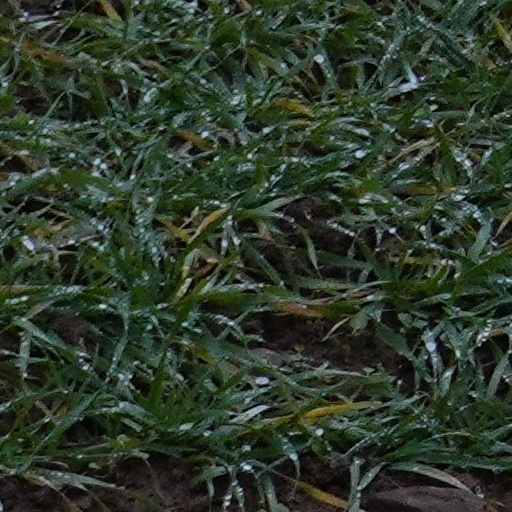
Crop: wheat